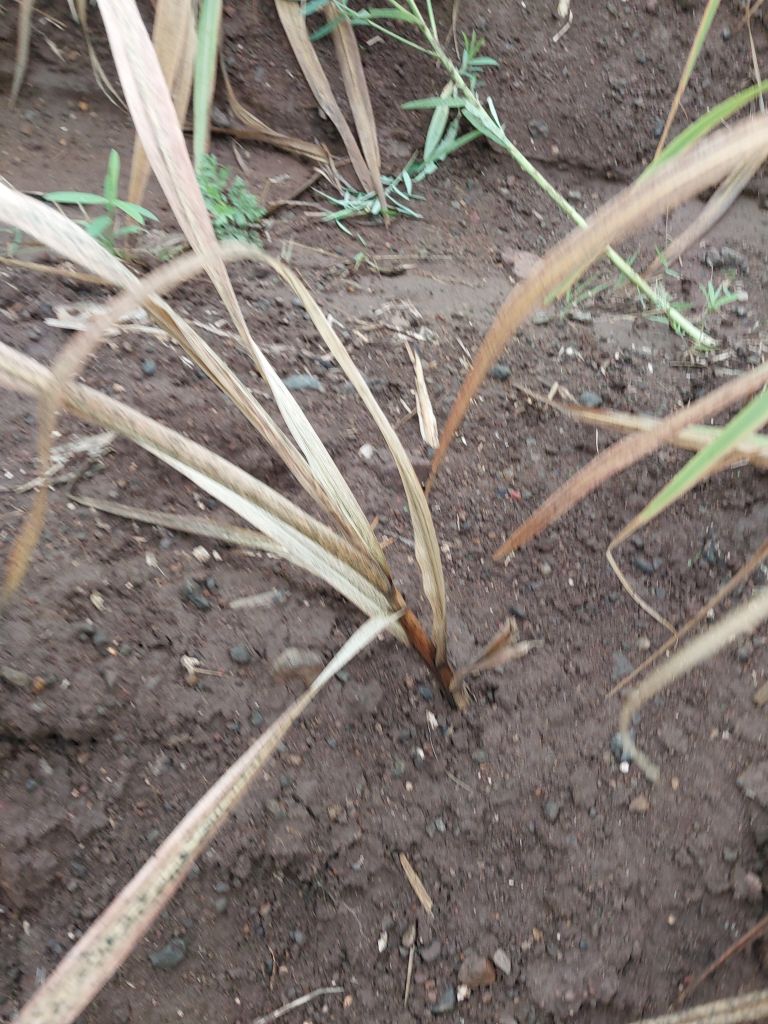
Label: Sett Rot